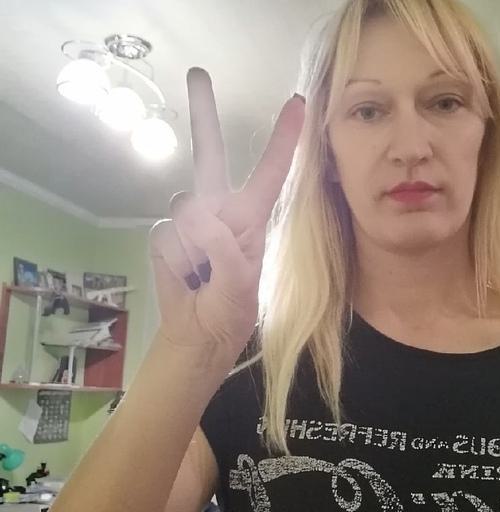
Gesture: peace